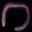
Label: worm